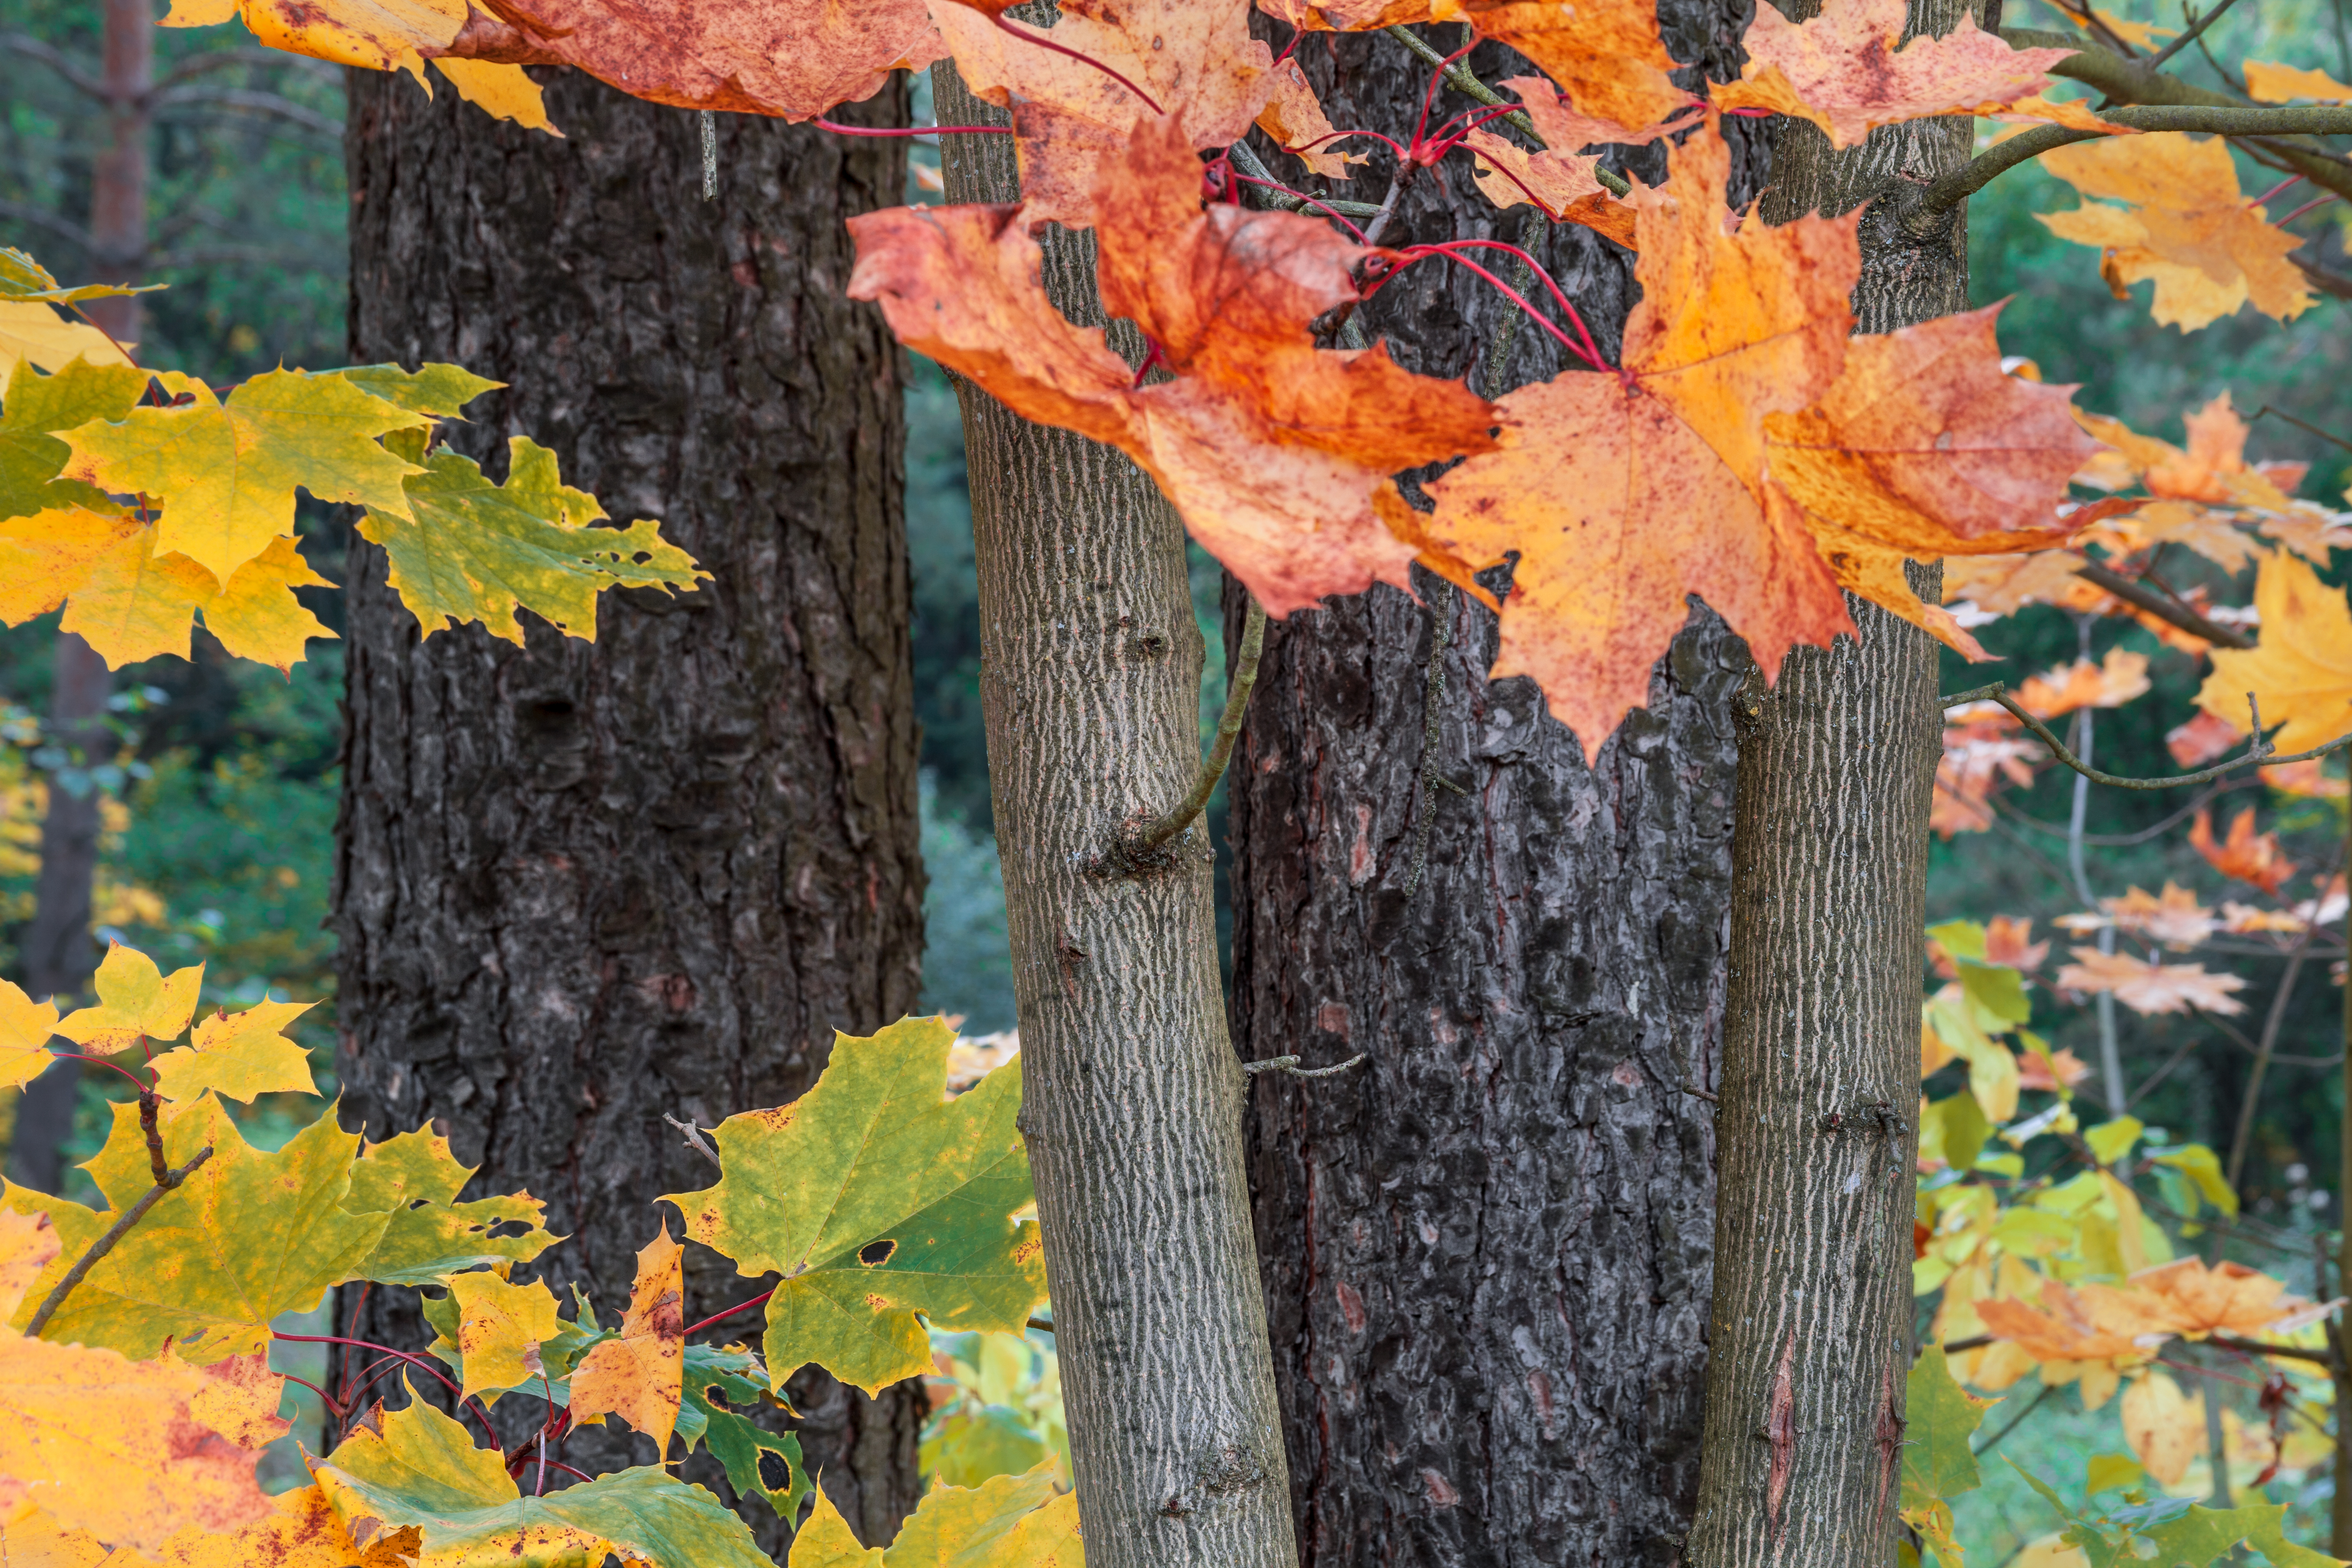
fall, autumn, vivid, colorful, leaves, leaf, trees, forest, woods, nature, landscape, colour, yellow, tree, woody plant, deciduous, flora, branch, plant, trunk, maple leaf, spring, maple tree, maidenhair tree, painting, flowering plant, plant stem, plane tree family